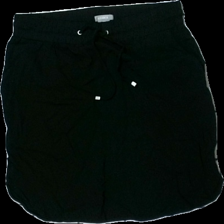
View: front
Type: Skirt
Category: Ladies
Brand: Lindex
Colors: Black
Material: 100% viscose
Cut: Regular
Size: S
Season: All
Damage location: bottom center
Price range: <50
Recommended usage: Export
Description: svart kjol, urtvättad
Comment: urtvättad